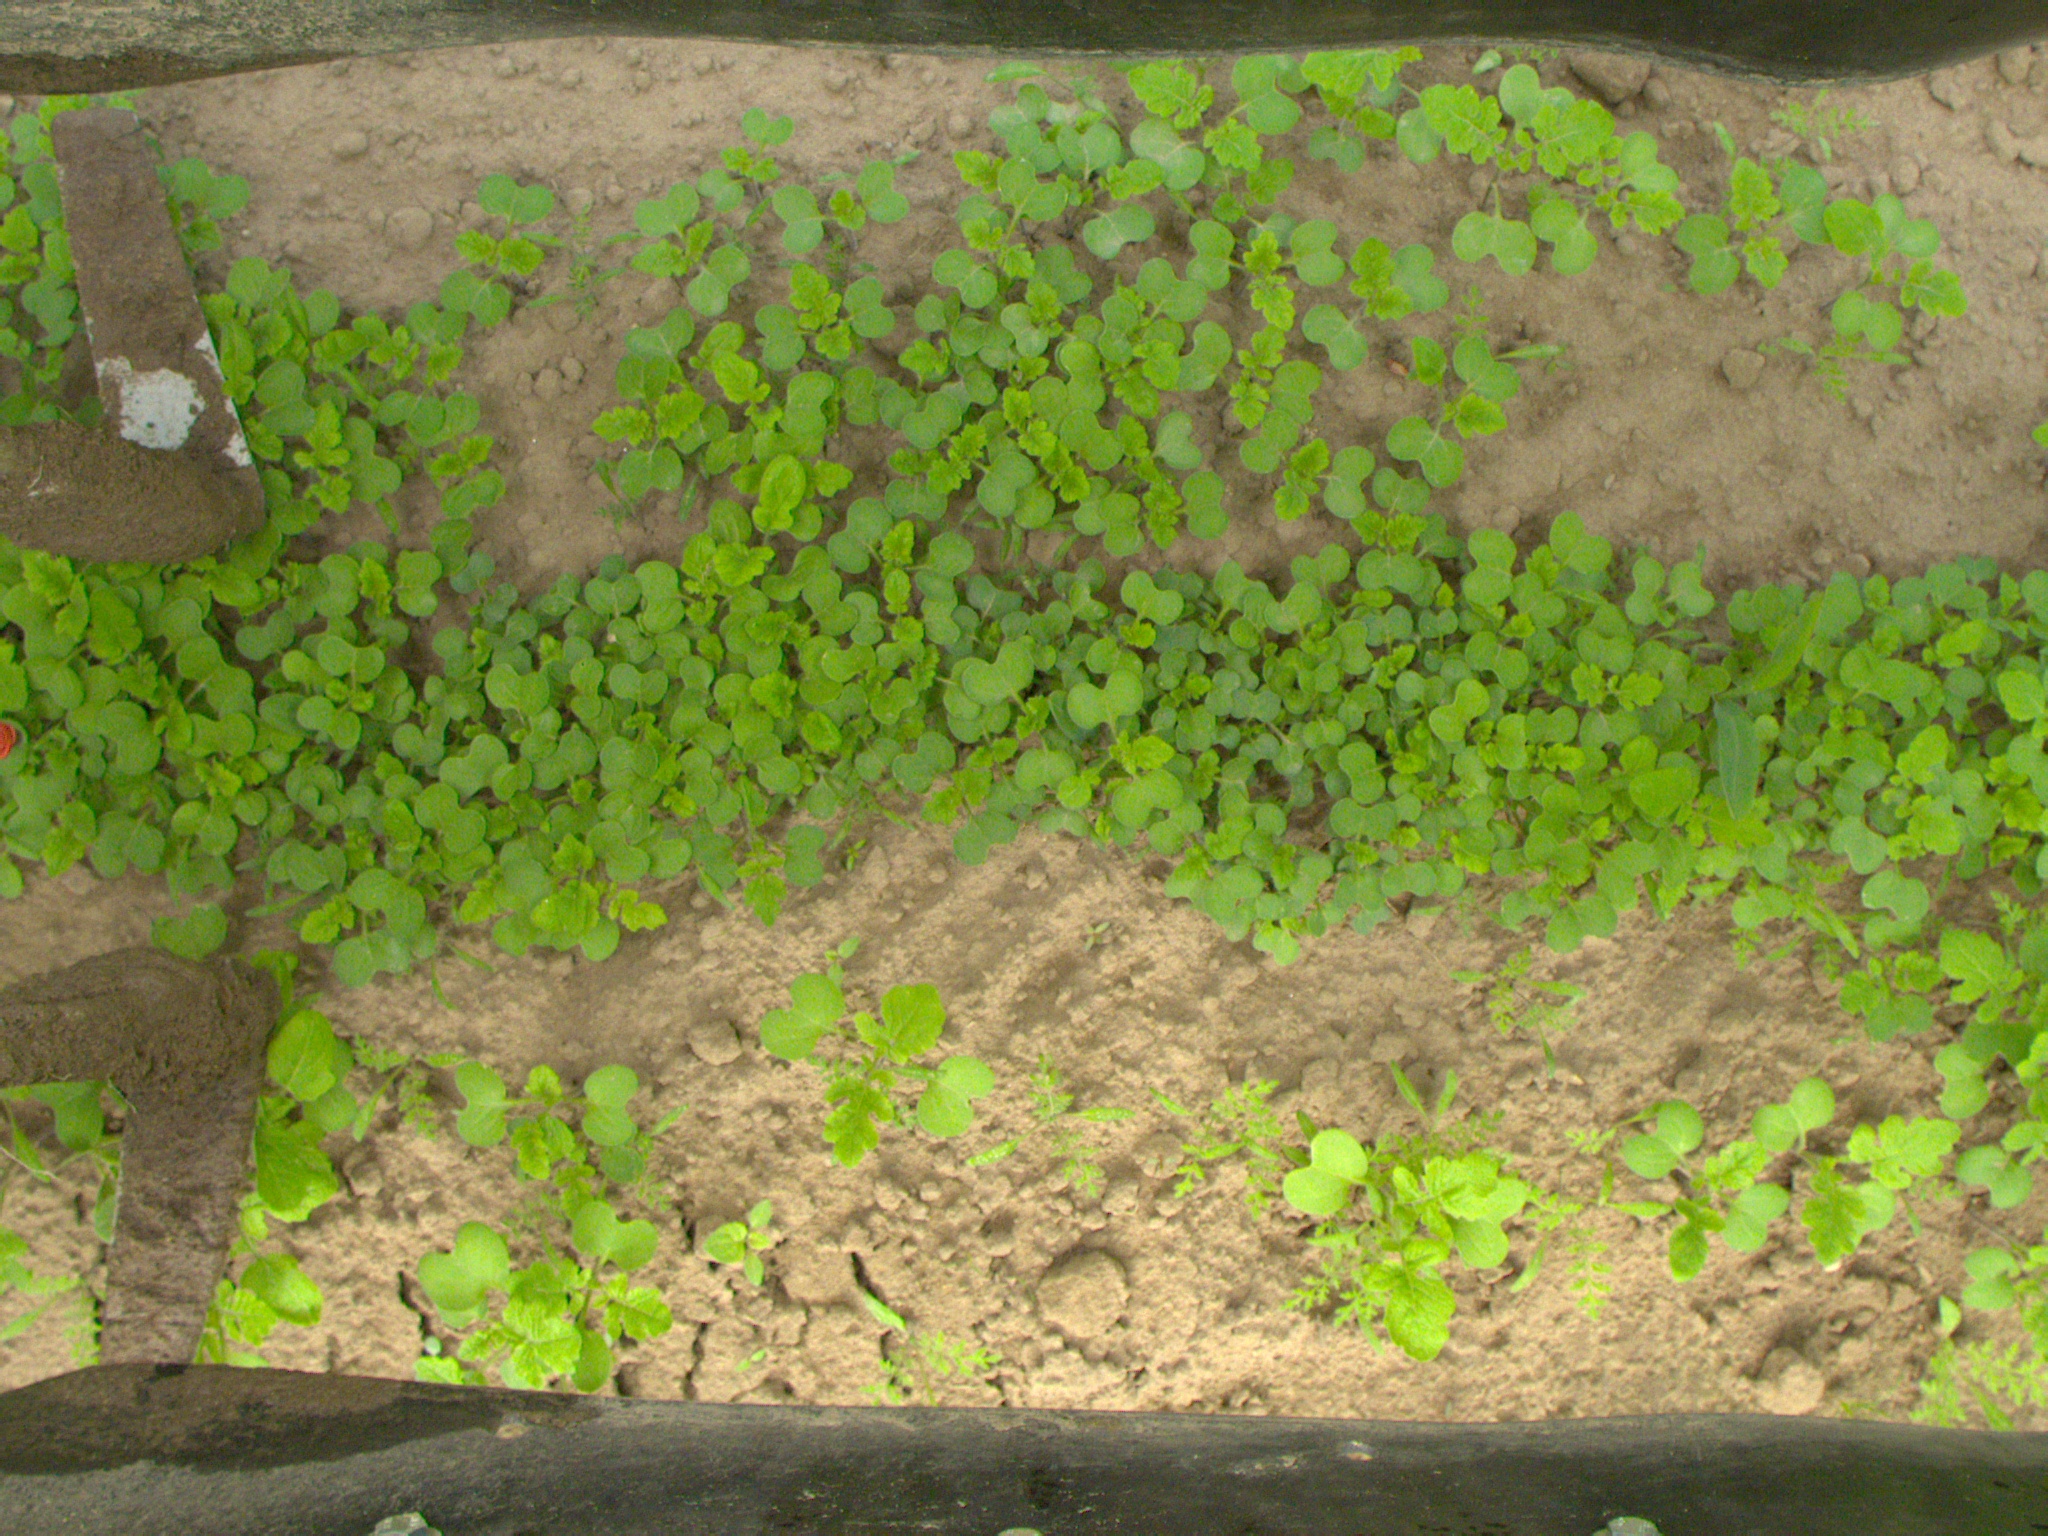
Crop: maize
Objects: maize, stem_maize